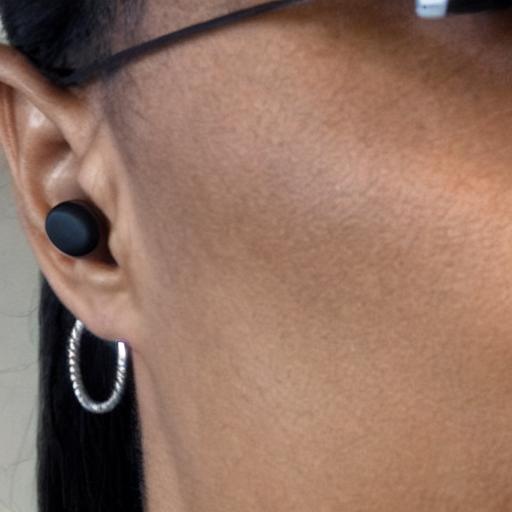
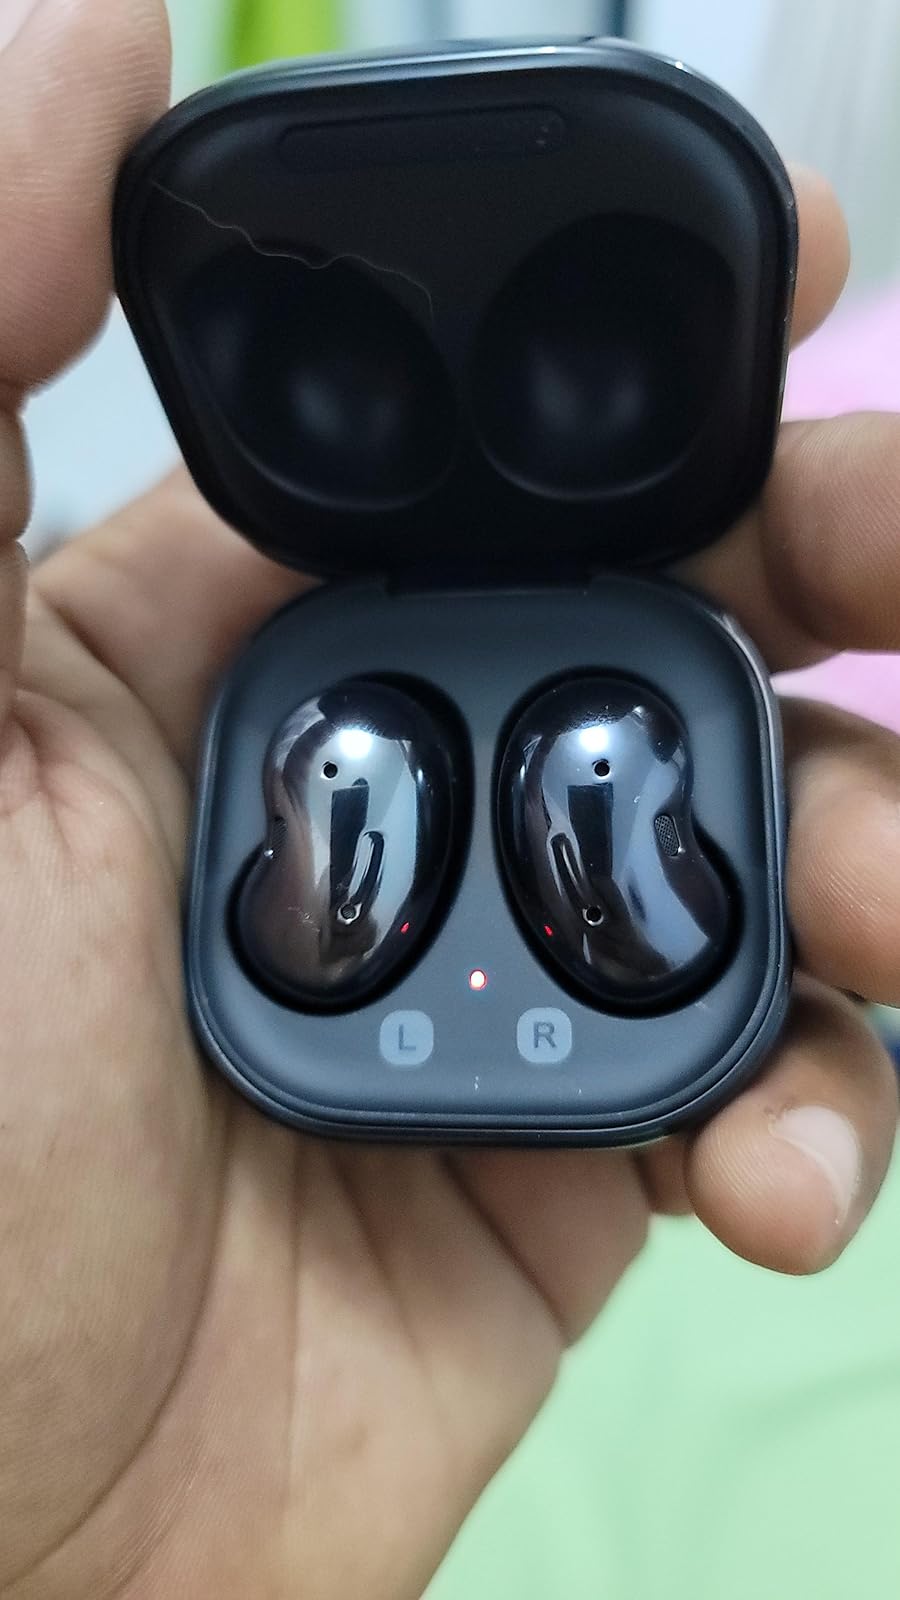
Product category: earbuds
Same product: no